Patrik Baboumian

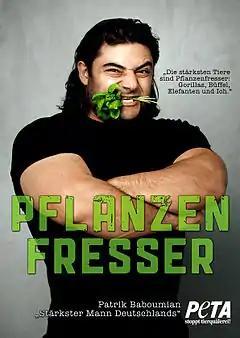
Baboumian in 2012

Patrik Baboumian (born 1 July 1979) is an Iranian-born Armenian retired strongman in Germany and former bodybuilder. He promotes veganism.